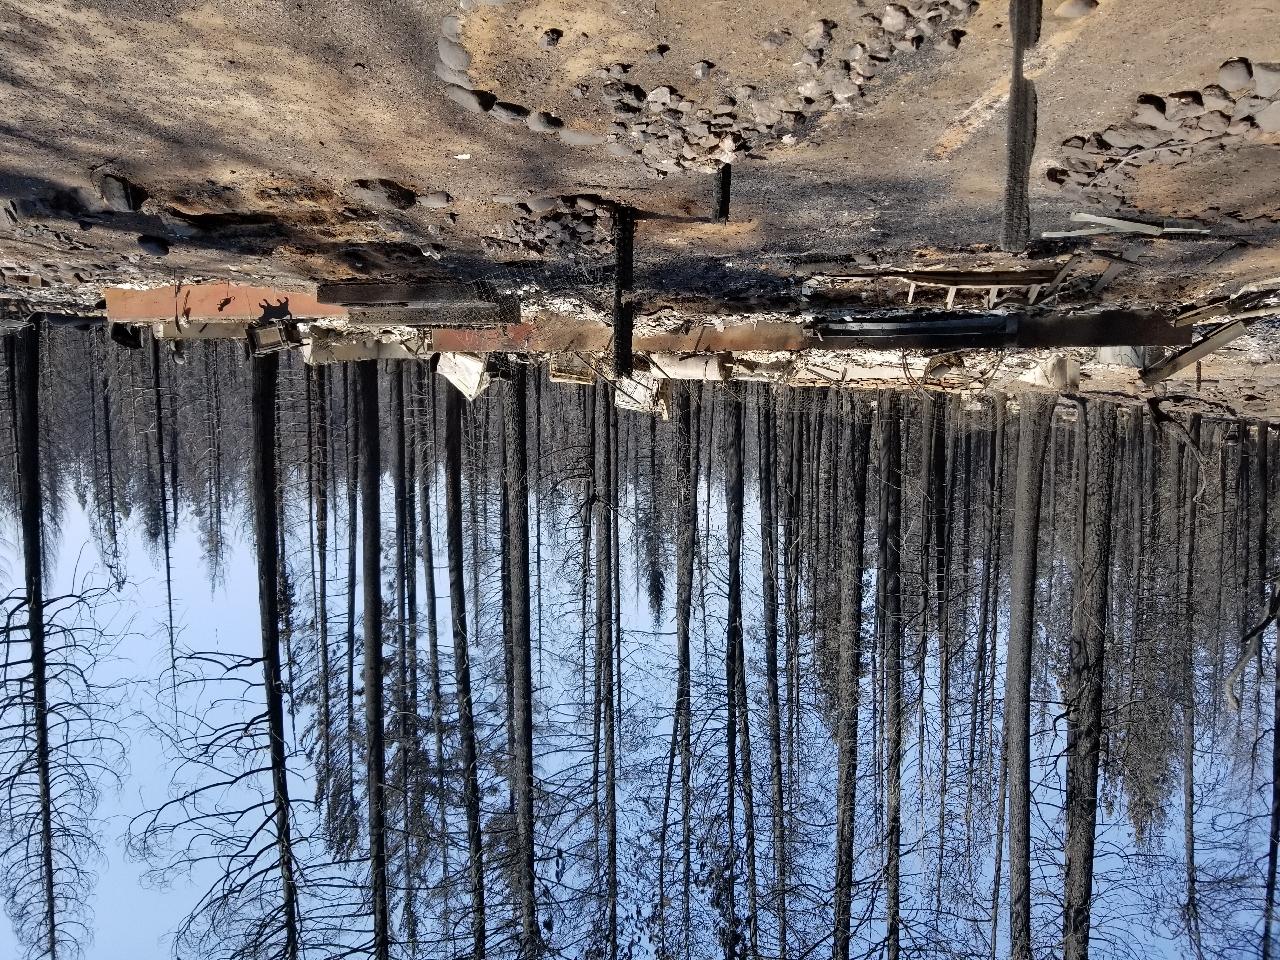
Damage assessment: destroyed